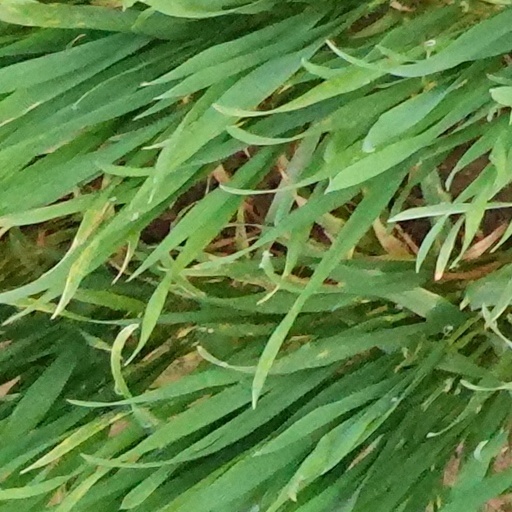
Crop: wheat